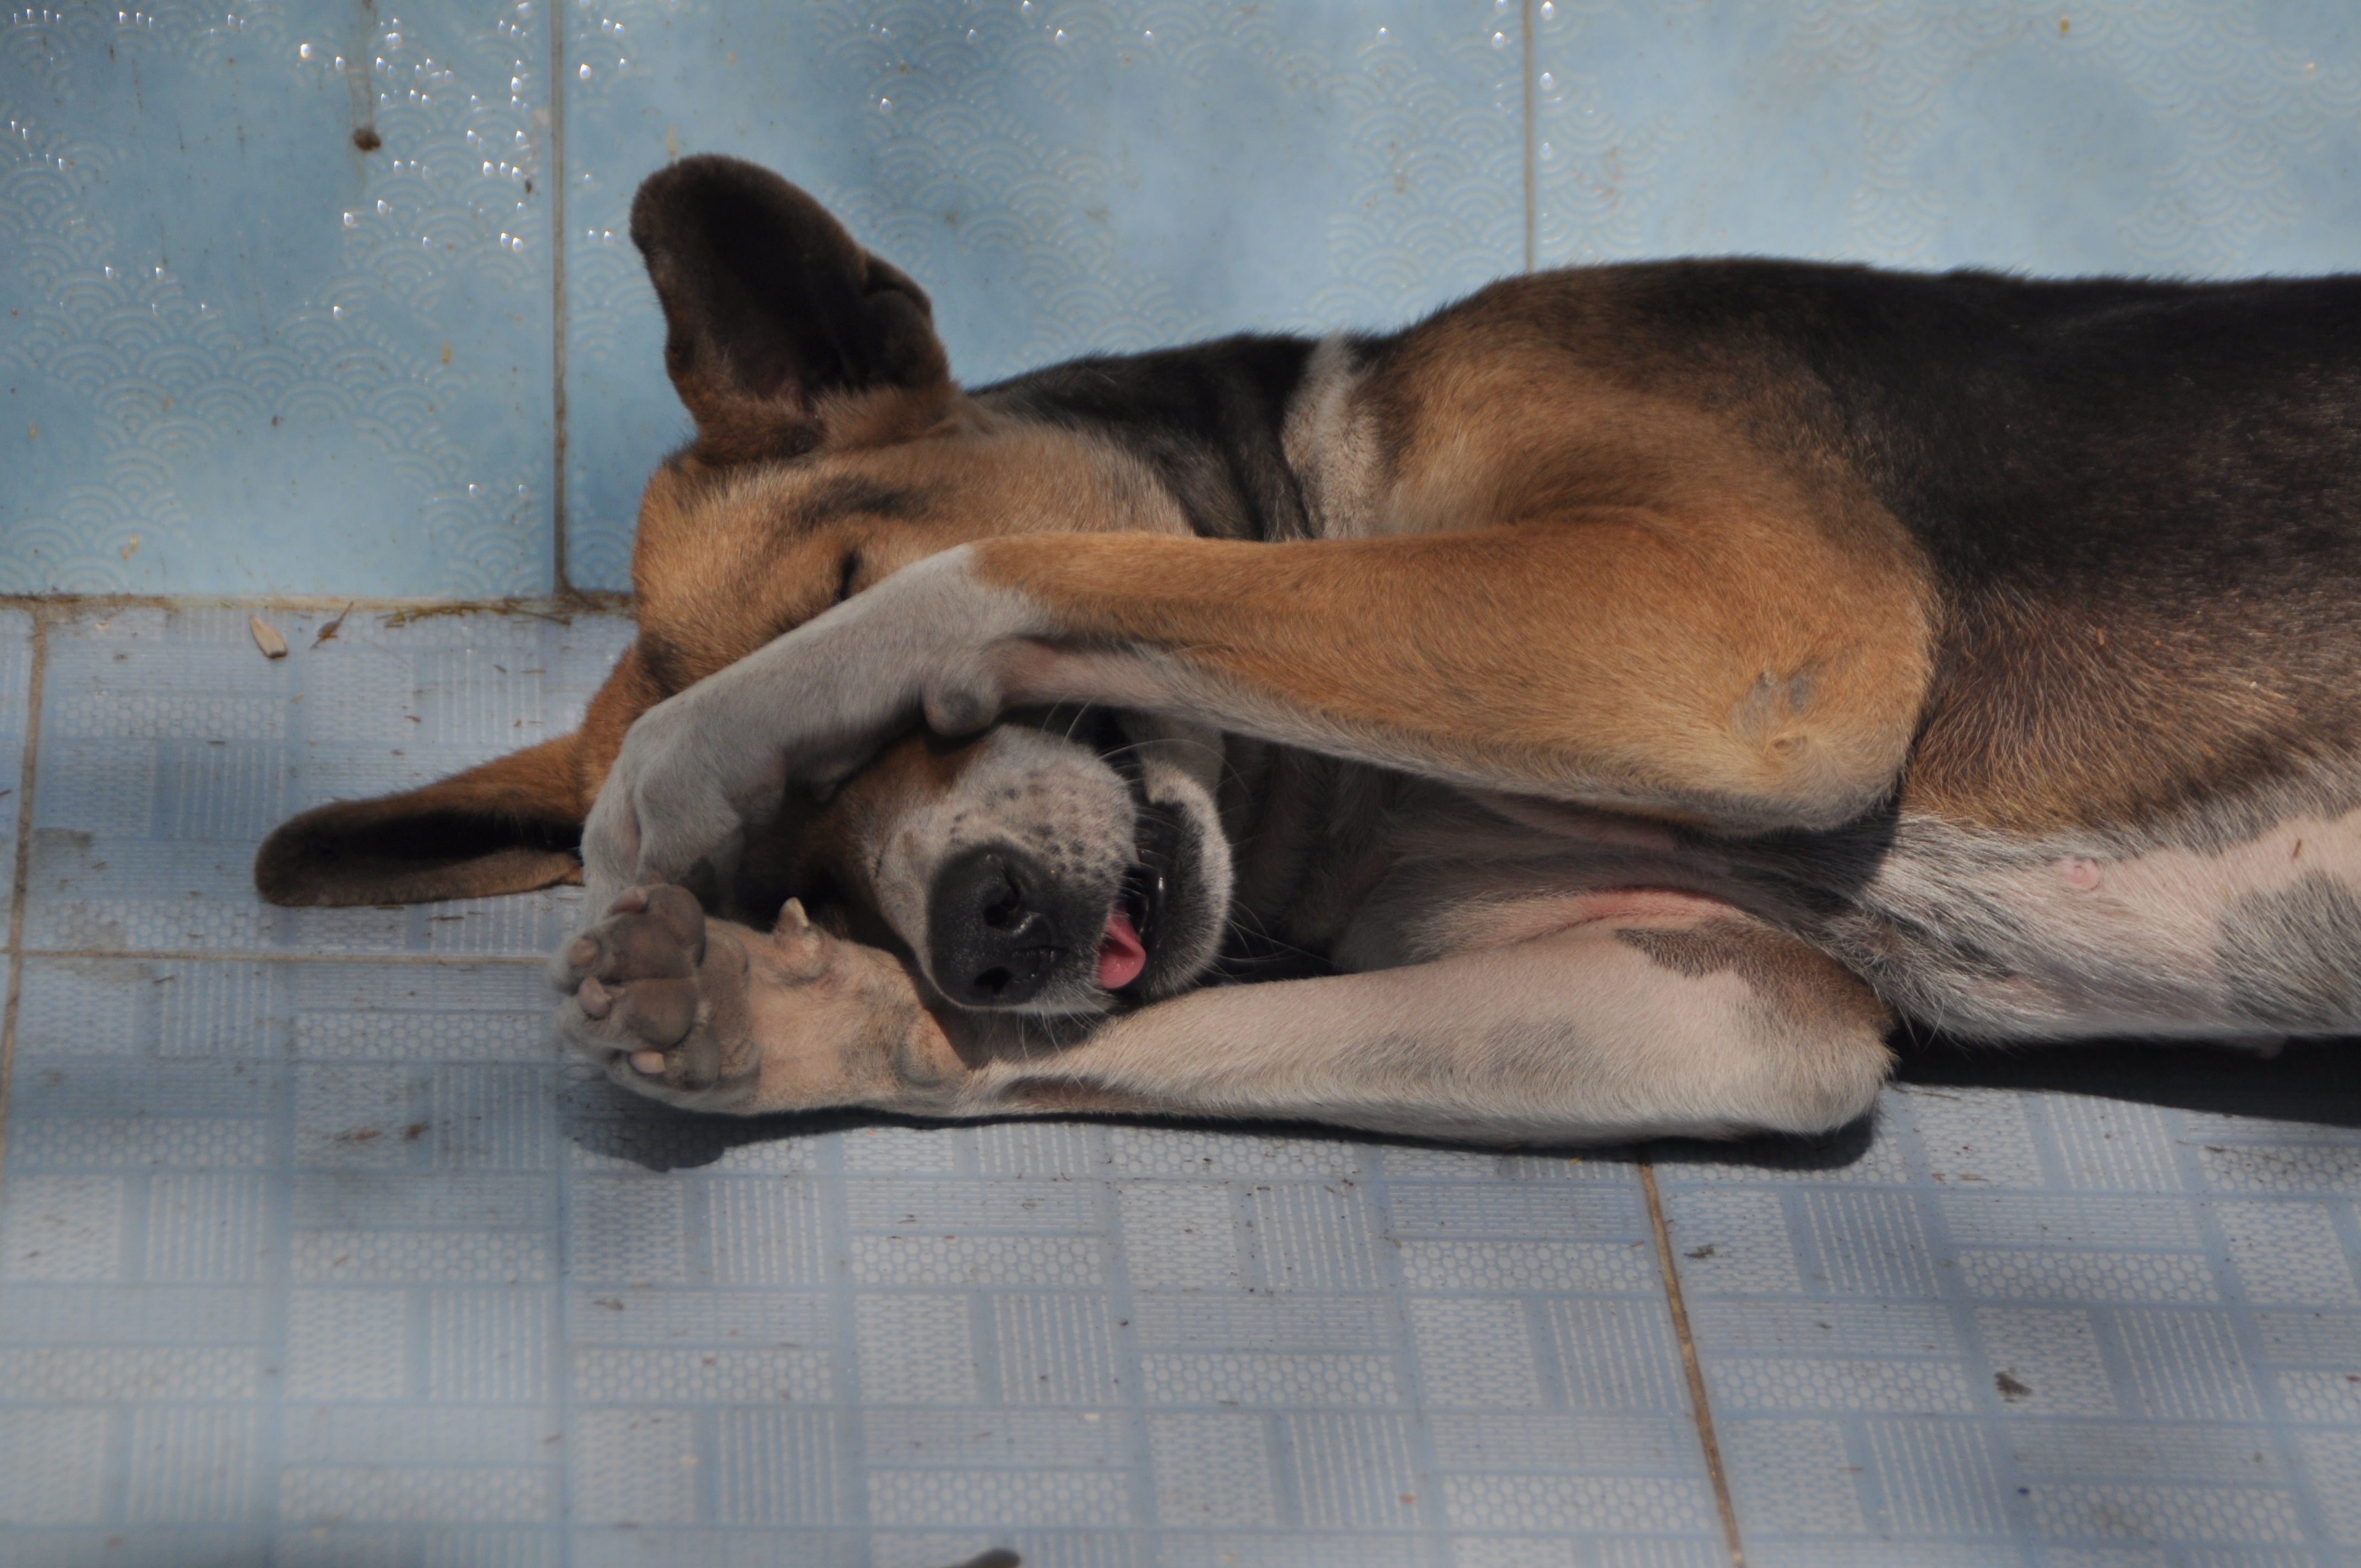
dog, oversleeping, tired, sleepy, cute, wildlife photography